Orsa Grönklitt

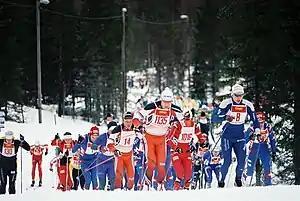
Orsa Grönklitt Ski Marathon, March 5, 2008

Orsa Grönklitt is an area noted for its ski resort (both alpine and cross-country), and holiday home, camping and conference facilities, located from Stockholm in the municipality of Orsa. During the winter months it is a major ski resort and hosts numerous competitions including a skiing marathon. The Orsa Grönklitt Ski Centre offers 22 runs. Orsa Grönklitt was formerly also the site of wildlife park (closed 2022) with predators such as large cats and bears.